The Great Train Robbery (1903 film)

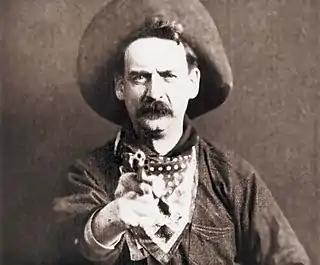
The film's iconic image of Justus D. Barnes firing at the camera, in a sepia-toned print still

Porter filmed "The Great Train Robbery" in November 1903. Some scenes were photographed at the Edison studio in New York, and others were done in New Jersey, in Essex County Park and along the Delaware, Lackawanna and Western Railroad. The stream-crossing scene was filmed at Thistle Mill Ford in the South Mountain Reservation of Essex County Park. The cast included Justus D. Barnes as the leader of the outlaws, Walter Cameron as the sheriff and G. M. Anderson in three small roles (the murdered passenger, the dancing tenderfoot, and one of the robbers). Many Edison workers were among the extras. Edison filmmaker J. Blair Smith was one of the camera operators.